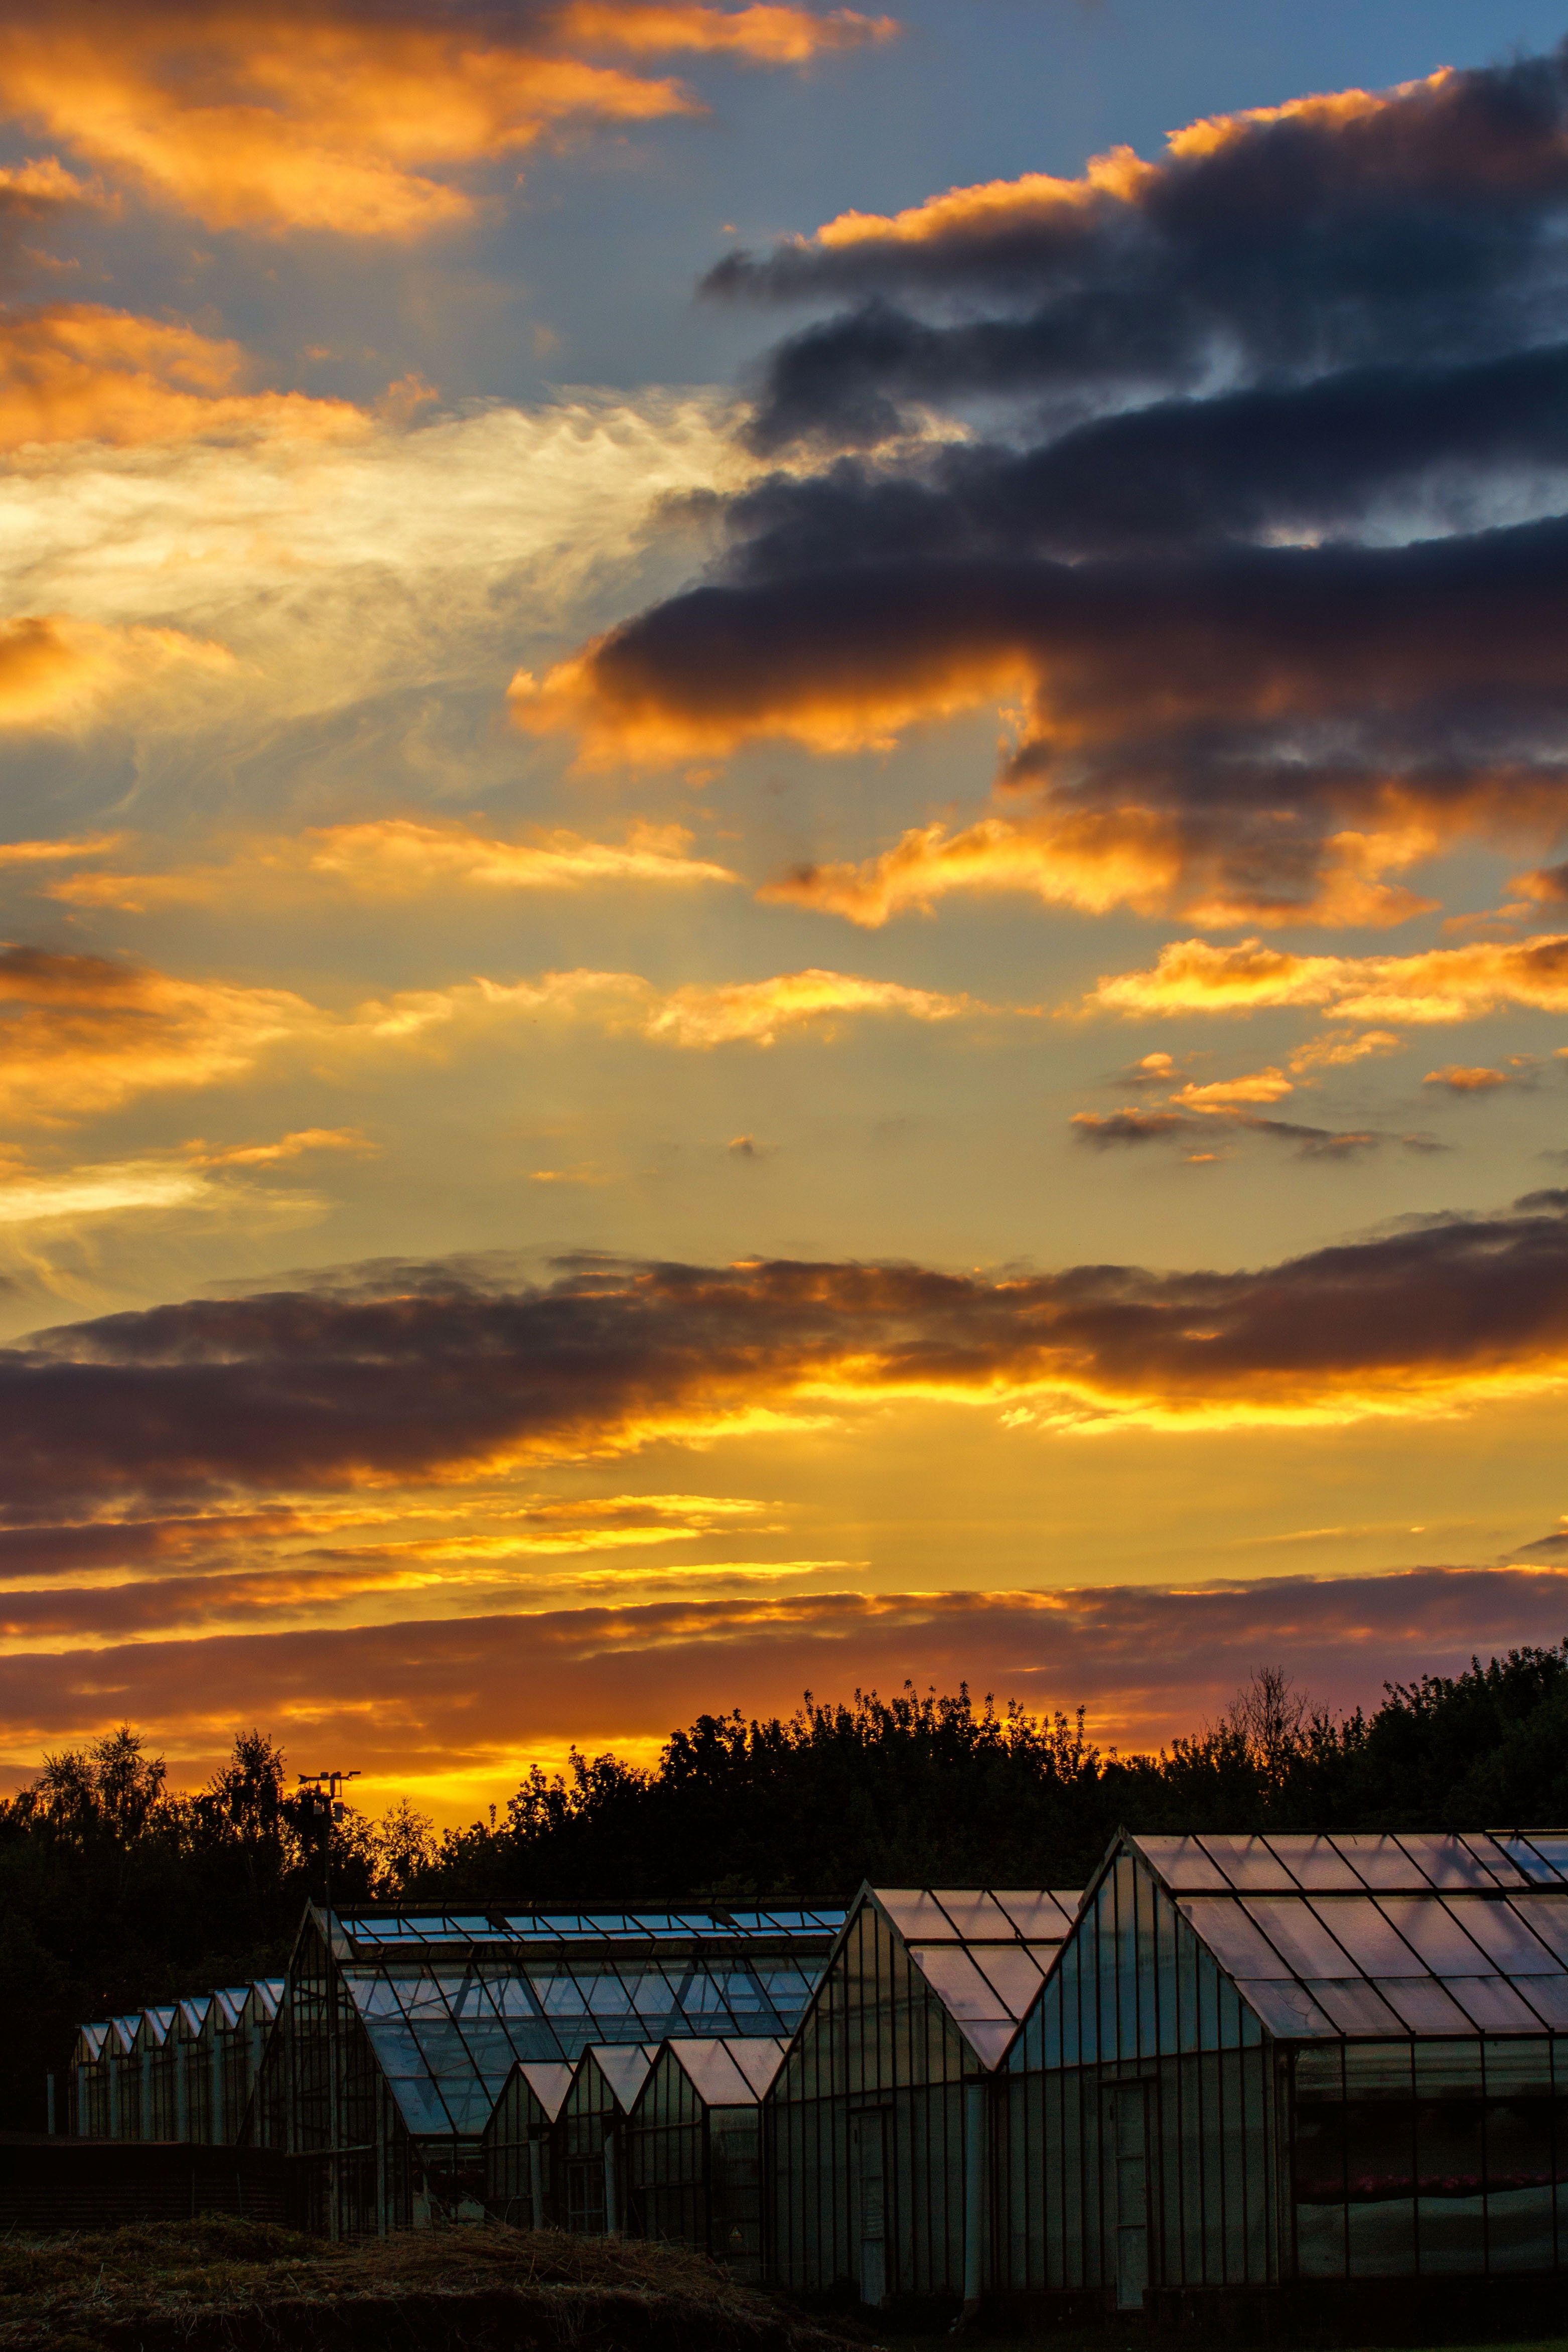
horizon, cloud, sky, sun, sunrise, sunset, sunlight, morning, dawn, atmosphere, dusk, evening, reflection, romantic, gelsenkirchen, abendstimmung, afterglow, evening sky, ruhr area, meteorological phenomenon, red sky at morning, resser mark